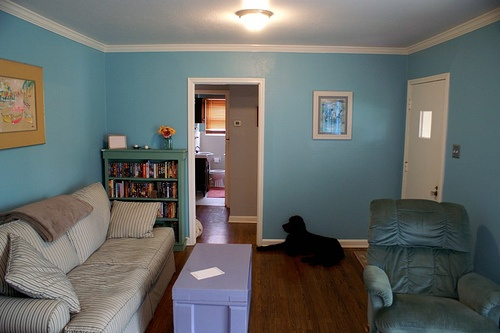
A black dog sits in the corner of a blue room.
A large black dog lies waiting beside a doorway.
A small living room with a large black dog laying on the floor.
A room with blue walls and hardwood flooring.
A living room with a sofa, coffee table, bookcase, recliner and a dog in it.